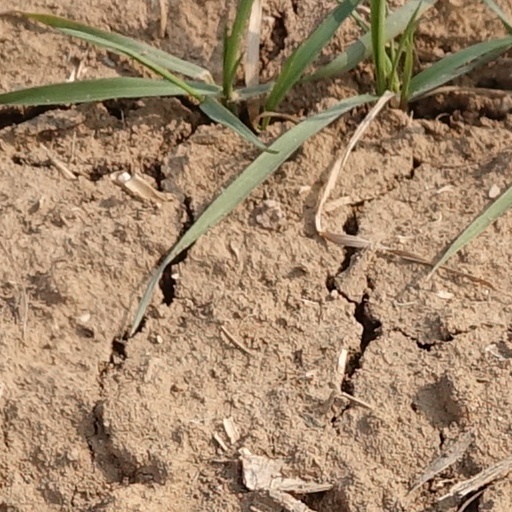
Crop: wheat